Cwrtmawr manuscripts

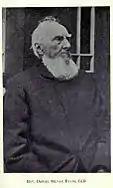
Rev. Daniel Silvan Evans

The poet, printer, bookseller and bibliophile Gwilym Cowlyd (1828–1904) was the source of many of Davies's manuscripts and printed books, although there is uncertainty about the source of some, particularly Cwrtmawr Mss 33 and 42, which even Davies himself noted that he might have acquired from Gwilym Cowlyd. The group includes manuscripts personally connected with Gwilym Cowlyd and with his uncle, Rev. Evan Evans (Ieuan Glan Geirionydd), and also letters addressed to Gwilym Cowlyd and compilations of annotated press cuttings. There are a dozen manuscripts among them of David Evans, Llanrwst.